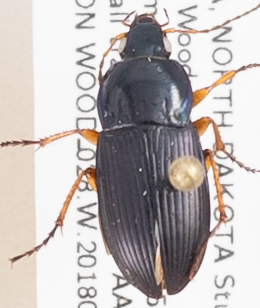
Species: Poecilus lucublandus
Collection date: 2018-08-21
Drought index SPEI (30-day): -0.302
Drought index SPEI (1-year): -0.45
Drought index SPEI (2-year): -0.54